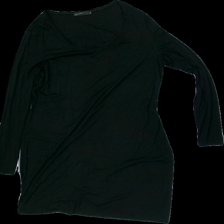
View: front
Type: Top
Category: Ladies
Brand: Not in the list
Brand text on label: almia
Colors: Black
Material: 100% Viscose
Cut: Long, C-collar
Size: XL
Season: All
Price range: <50
Recommended usage: Recycle